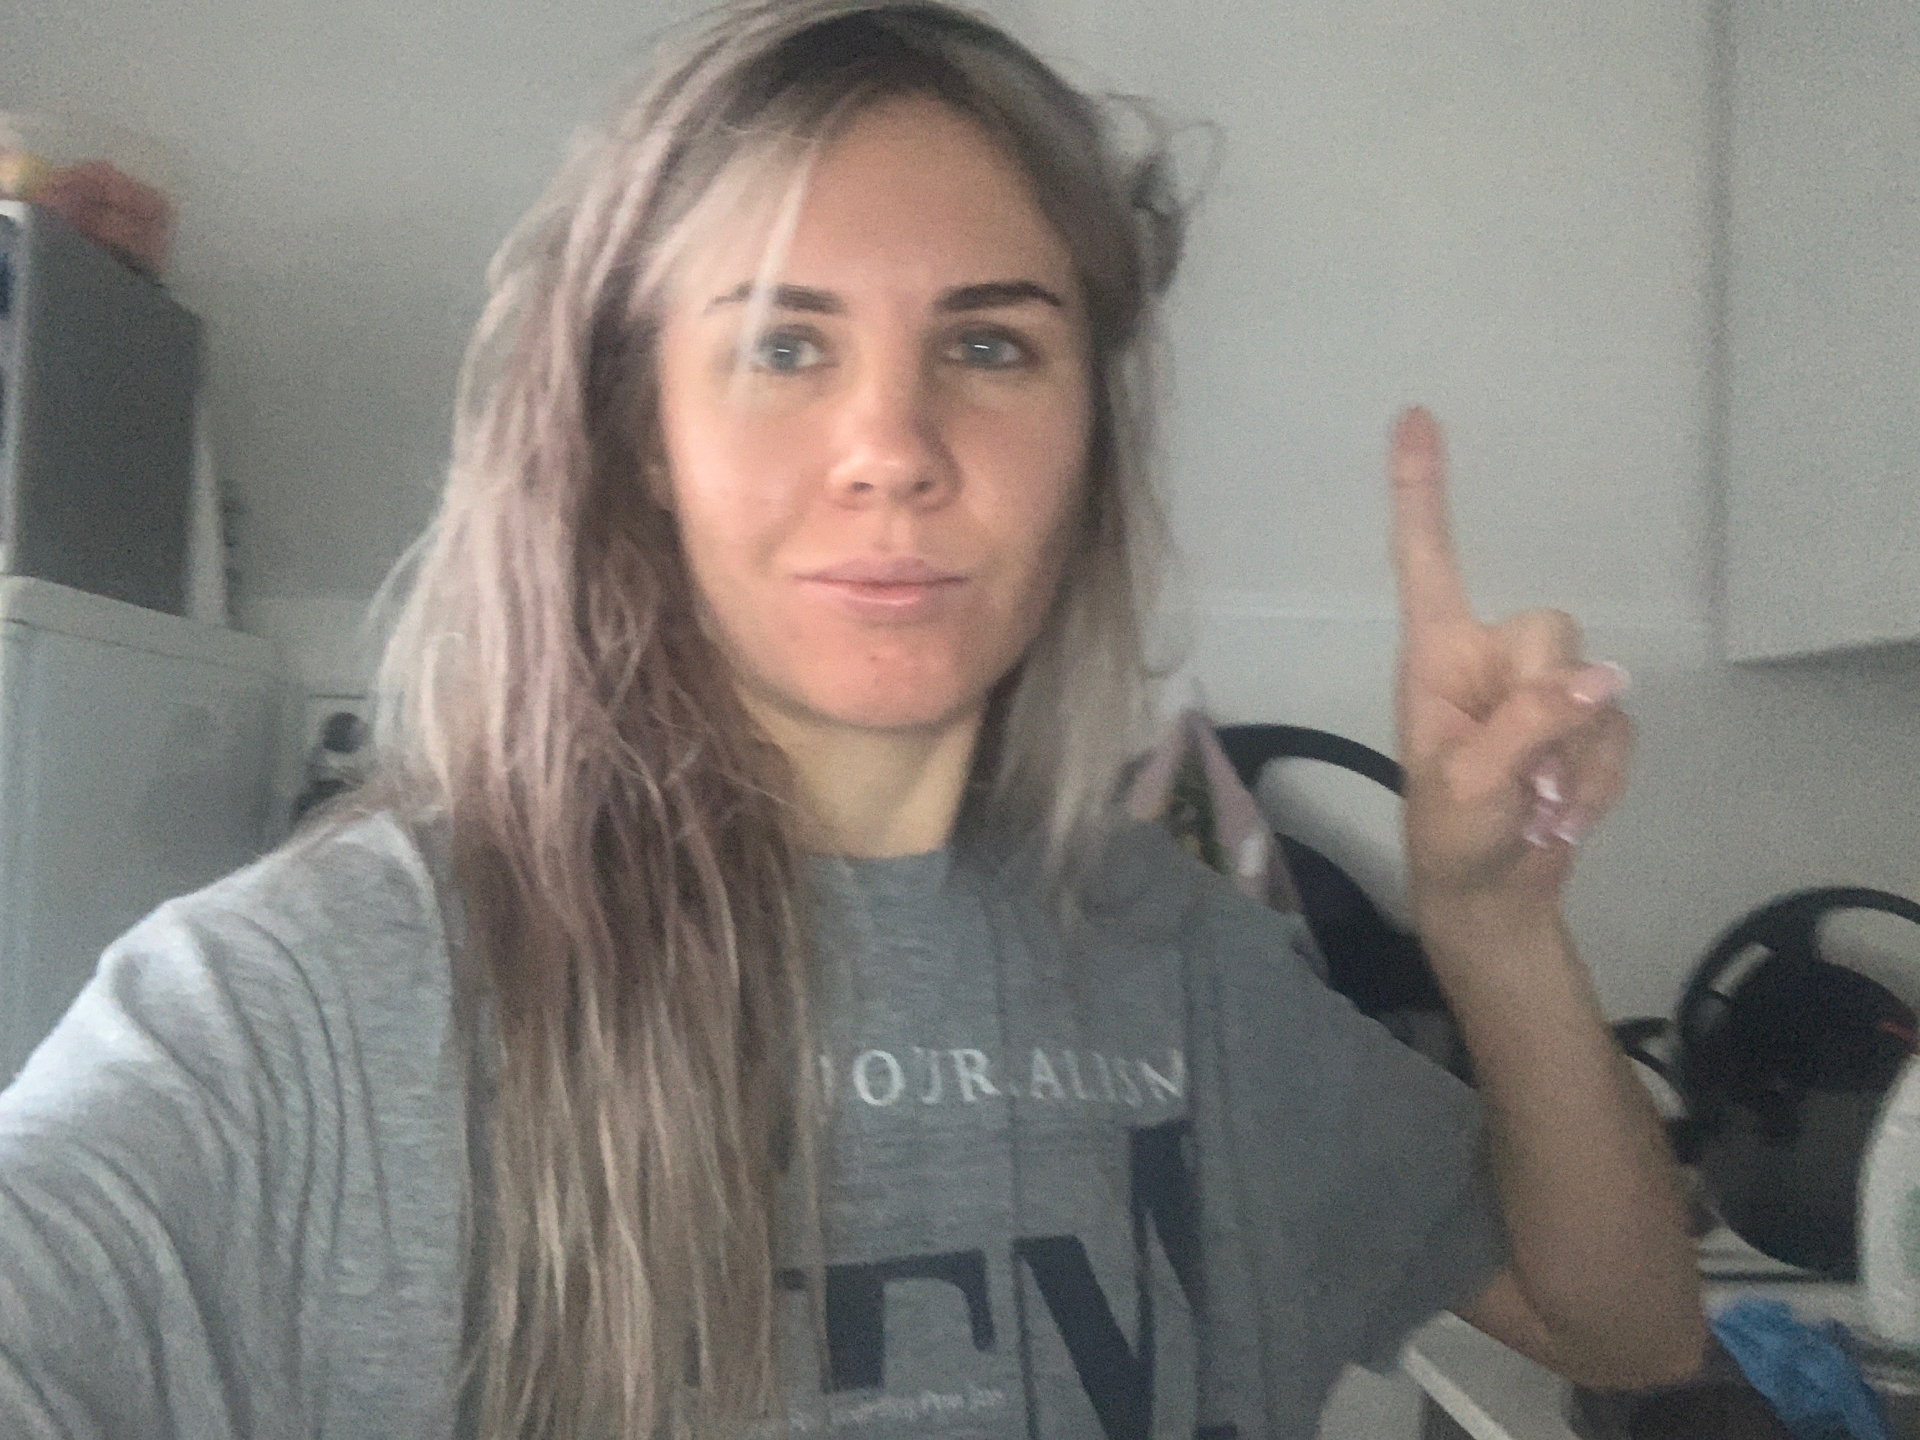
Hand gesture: one